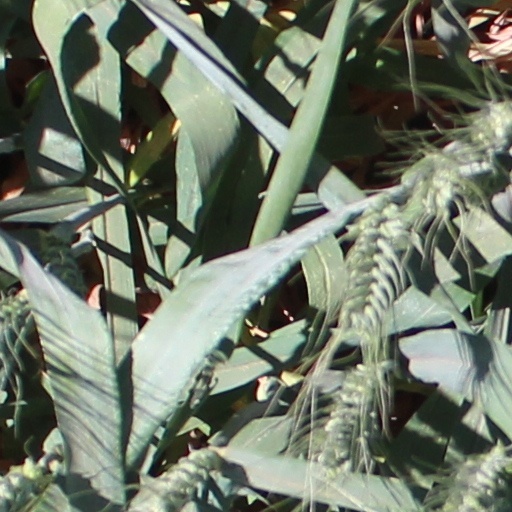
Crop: wheat